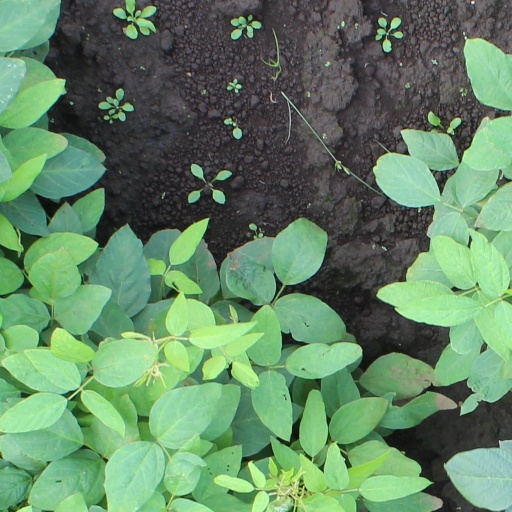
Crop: soybean